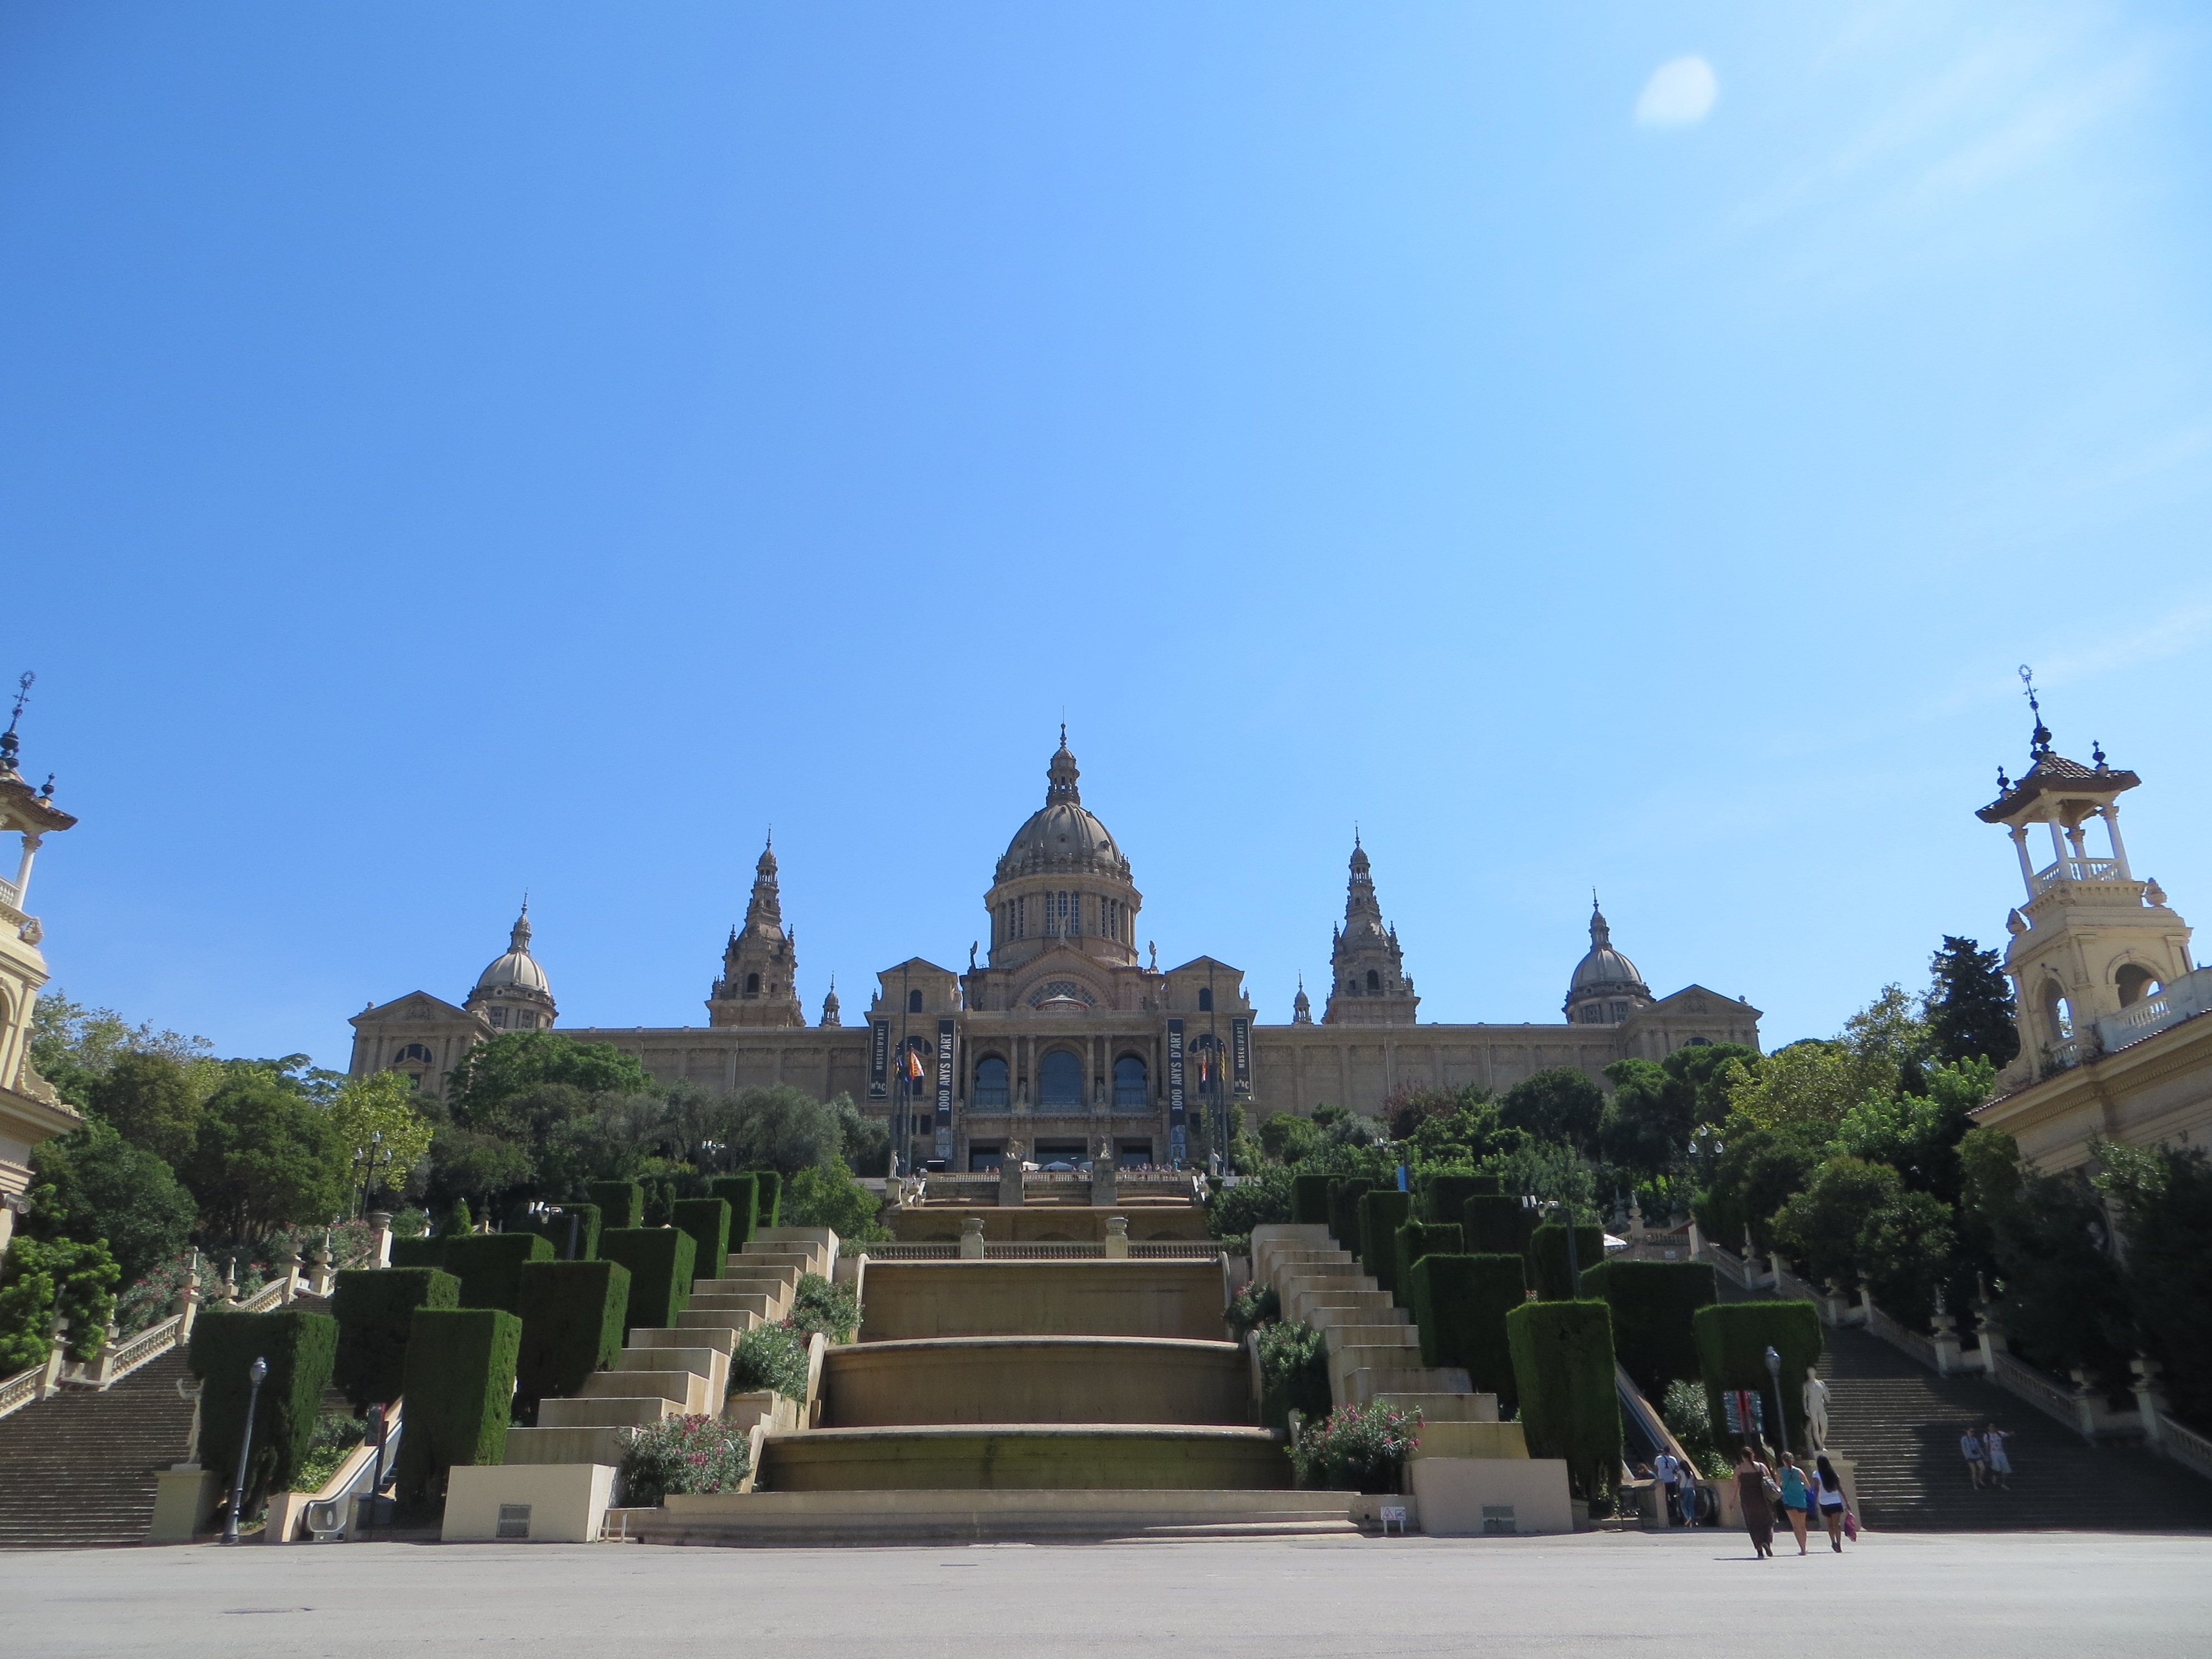
town, building, chateau, palace, tower, plaza, landmark, tourism, barcelona, place of worship, spain, temple, catalonia, gaudi, town square, historic site